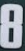
Number: 8